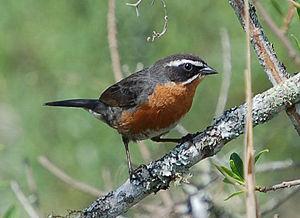
Poospiza est un genre de passereaux de la famille des Thraupidae.
Le Chipiu noiroux est une espèce de passereau appartenant à la famille des Thraupidae.